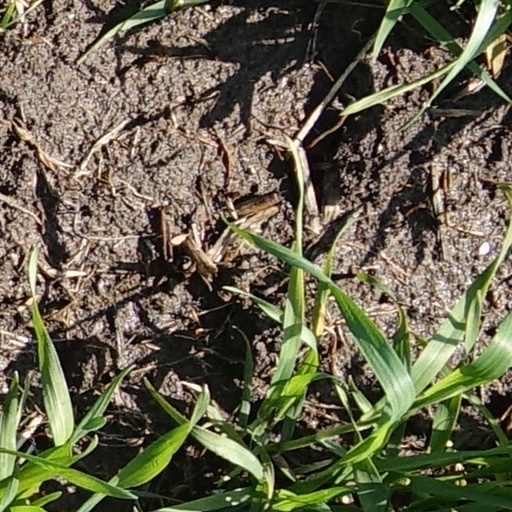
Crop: wheat